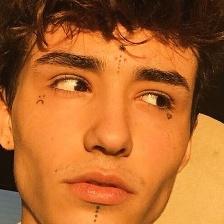
Label: faces